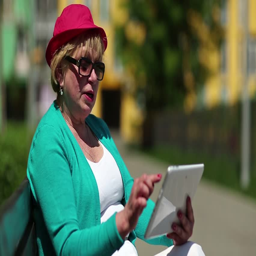
senior woman in red hat sits on the bench and communicates via tablet computer .